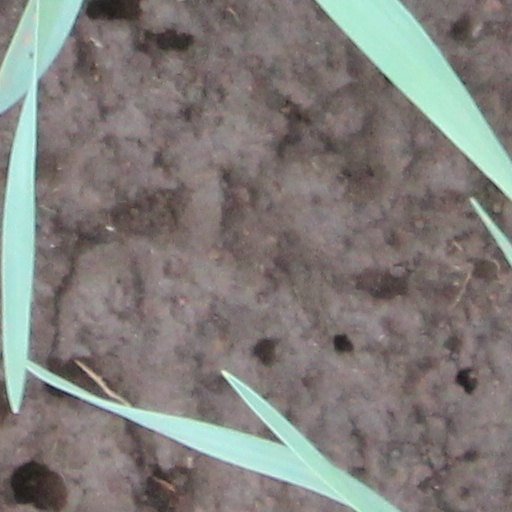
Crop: wheat